Avraham Stern

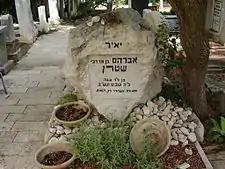
Grave of Avraham Stern in the Nahalat Yitzhak Cemetery

"Wanted" posters appeared all over the country with a price on Stern's head. Stern wandered from safe house to safe house in Tel Aviv, carrying a collapsible cot in a suitcase. When he ran out of hiding places, he slept in apartment house stairwells. Eventually, he moved into a Tel Aviv apartment rented by members of Lehi Moshe and Tova Svorai.